BlueSG

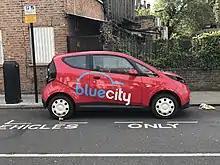
Bolloré Bluecar Bluecity in Hammersmith, London

In June 2016, Bolloré signed an agreement with the Land Transport Authority (LTA) and the Economic Development Board to develop an electric car-sharing programme. On 27 September 2017, BlueSG announced with LTA to launch Singapore's first large scale electric car sharing programme, with the service's electric car supplied by Bolloré. The company also opened their Asia-Pacific headquarters for its e-mobility, energy management and system integration business for the region. Bolloré used to operate several similar electric car-sharing services such as Autolib' in Paris, BlueIndy in Indianapolis and Bluecity in London, but failed to achieve scalability and has since ceased to operate in these 3 cities.